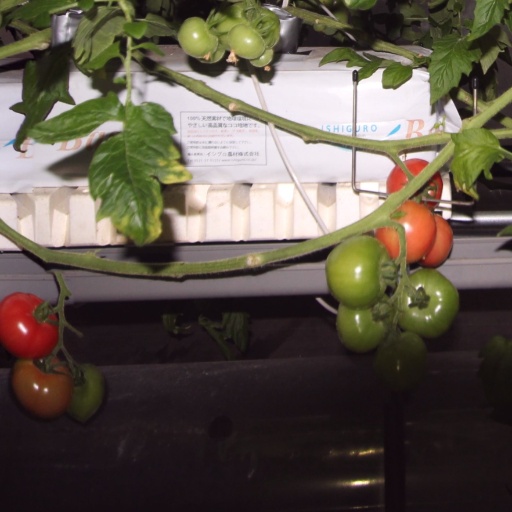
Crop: tomato